Bruno Bjelinski

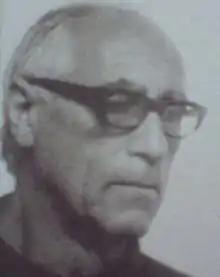

Bruno Bjelinski (born Bruno Weiss; 1 November 1909 – 3 September 1992) was one of the most influential Croatian composers in the 20th century. He was extremely prolific as a composer. His unique musical style was built upon the music of Poulenc, Hindemith, Ravel and Milhaud. He developed his own and recognizable musical language with the elements of neoclassicism. Bjelinski composed six operas, three ballets, 15 symphonies, 2 cello concertos, a cantata, piano music, songs, chamber music, and concertos for piano, violin, viola, bassoon, flute, and piano duo. He also composed music for the Croatian football movie "Plavi 9".